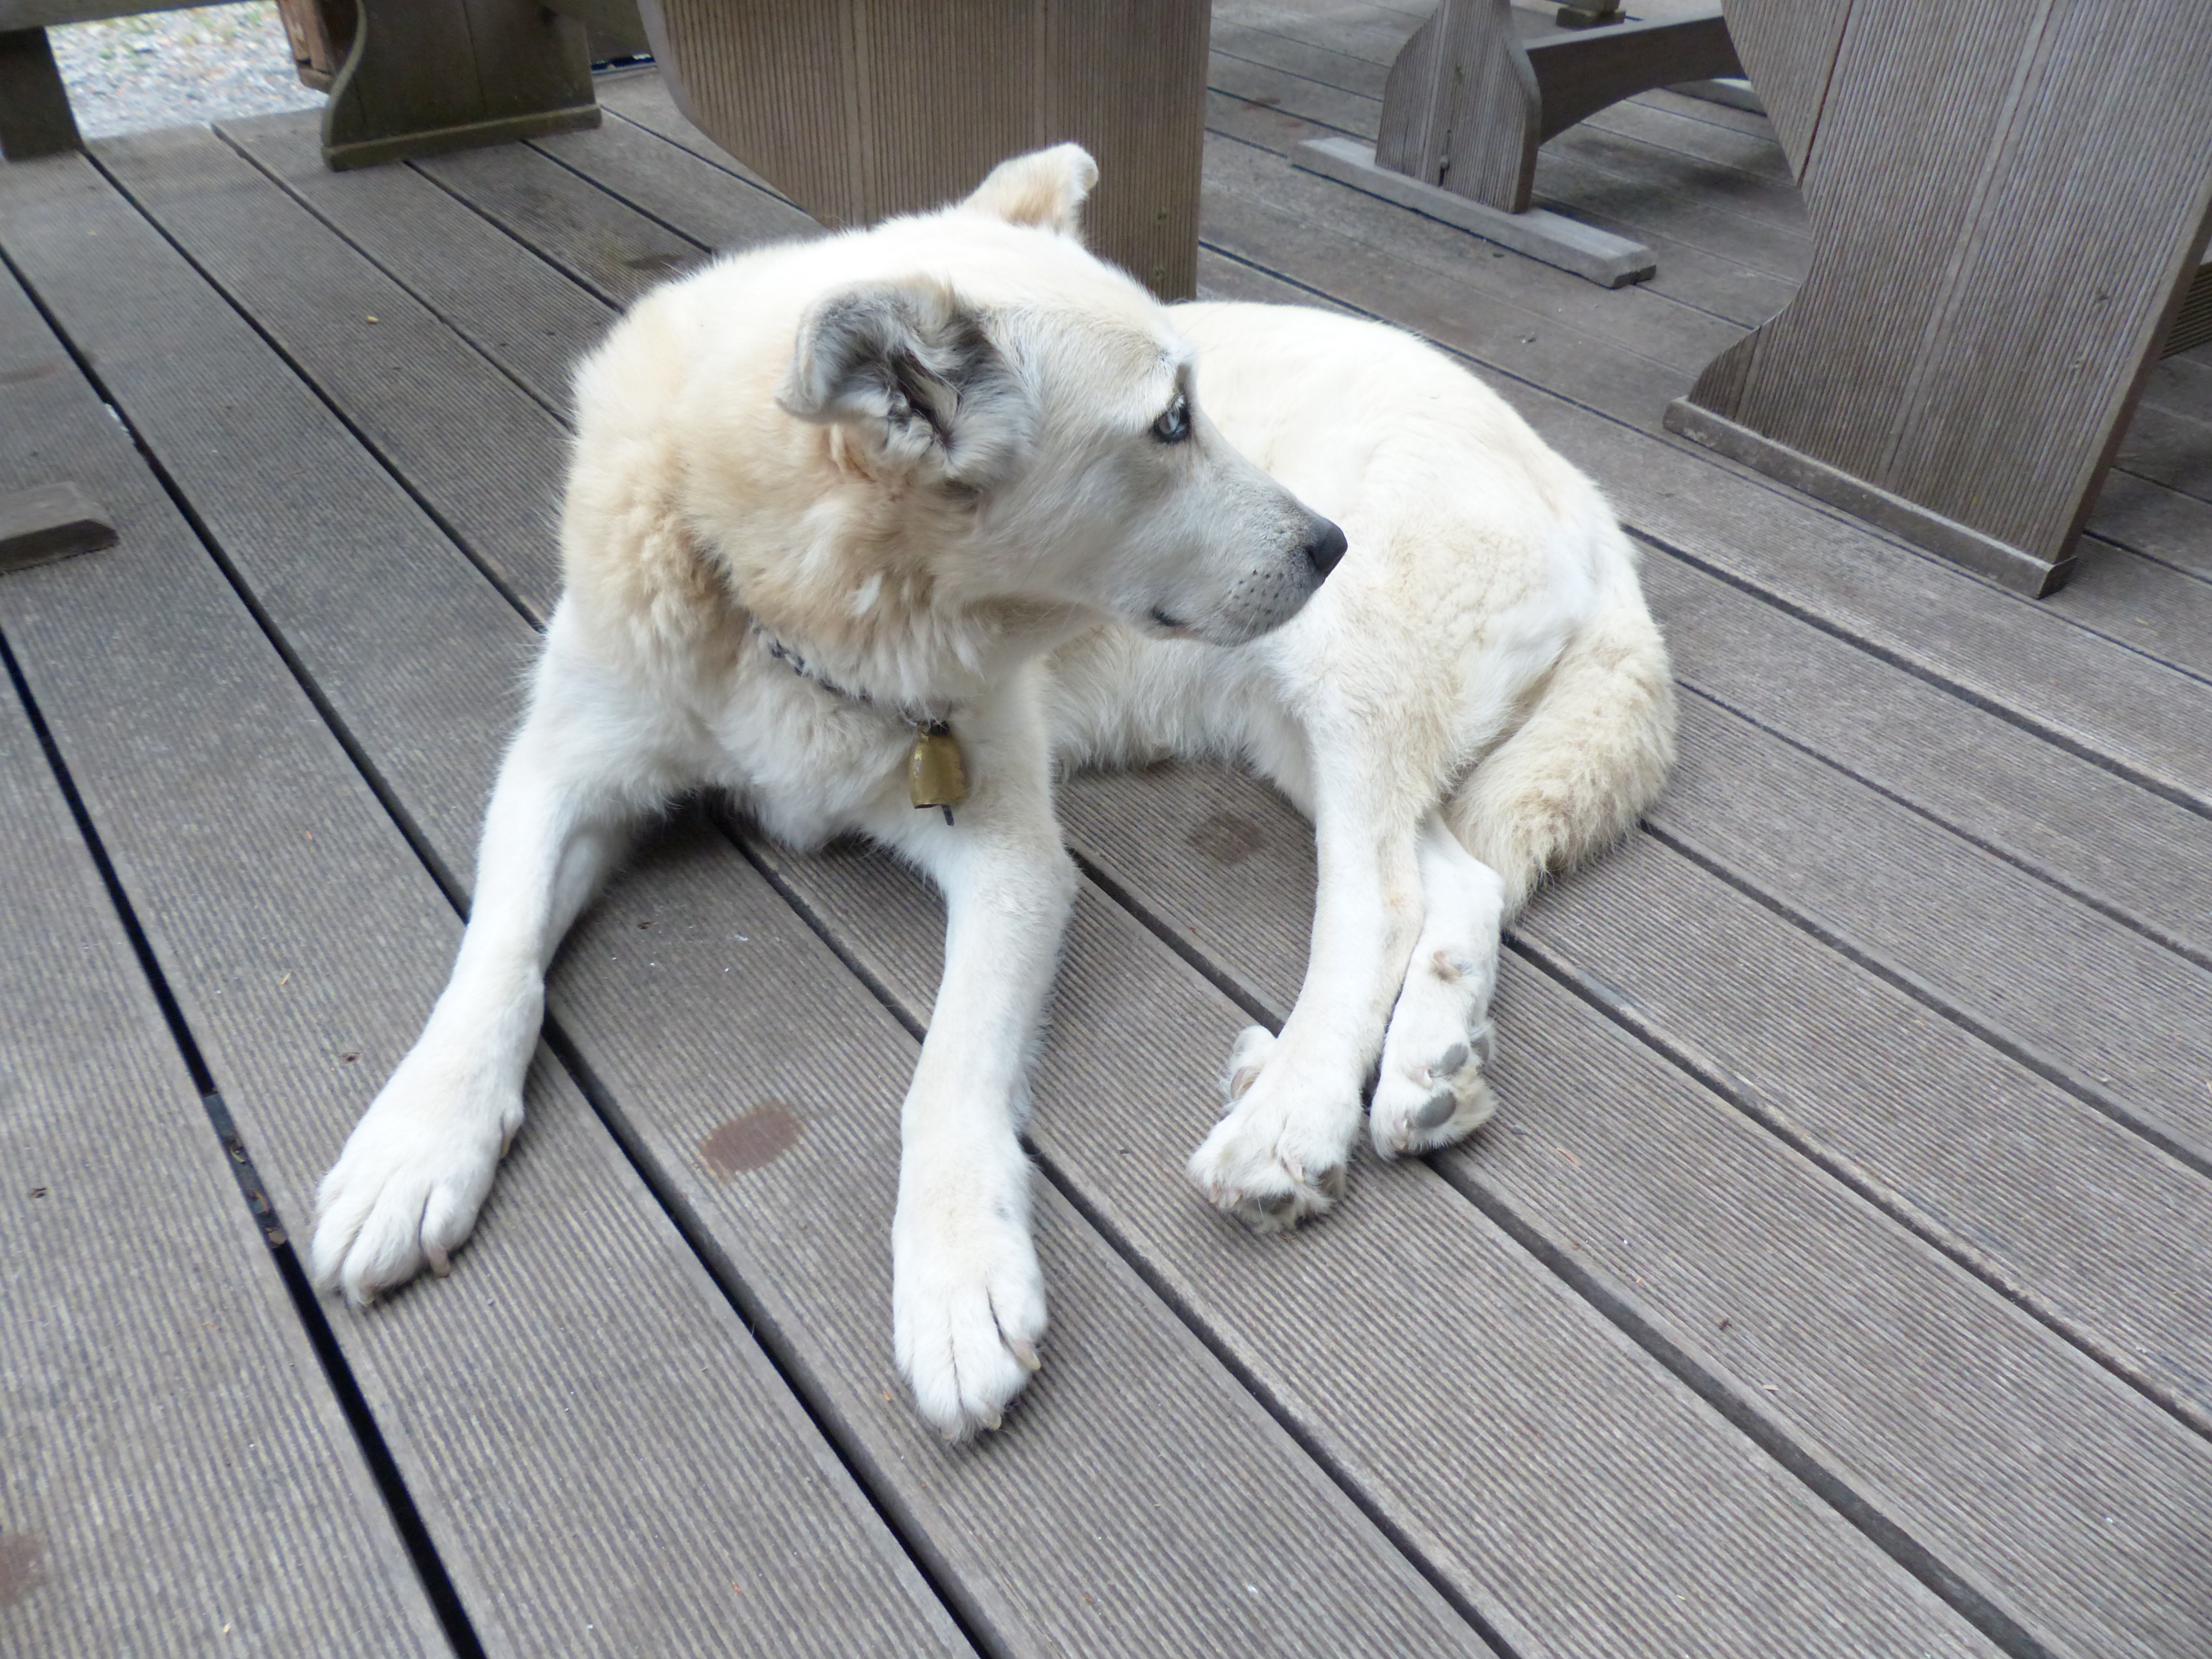
white, dog, animal, fur, mammal, husky, hybrid, vertebrate, wait, good, dog breed, dear, concerns, husky mongrel, street dog, dog like mammal, dog breed group, dog crossbreeds, great pyrenees